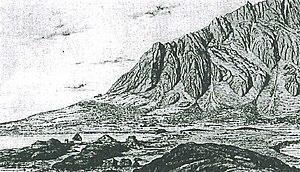
Herjolfsnes/Ikigait/Ostproven dans les années 1850.
Herjolfsnæs, également connu sous les toponymes d'Herjólfsnes, d'Ikigaat, d'Ikigait et d'Østproven, est une ancienne colonie nordique du Groenland ayant fait partie de l'Établissement de l'Est. Le site est localisé à environ 50 km en axe nord-ouest du Cap Farvel. La colonie viking a été fondée par le chef viking Herjólfr Bárðarson vers la fin du Xᵉ siècle. Elle aurait été occupée et utilisée sur près de 500 ans. Le sort de ses habitants, comme celui de l'ensemble des autres Groenlandais nordiques, demeure inconnu et non-déterminé. Le port d'Herjolfsnæs, connu sous le nom de Sandhavn, était, durant son utilisation, la principale structure portuaire de l'établissement de l'Est.